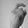
ASL letter: X